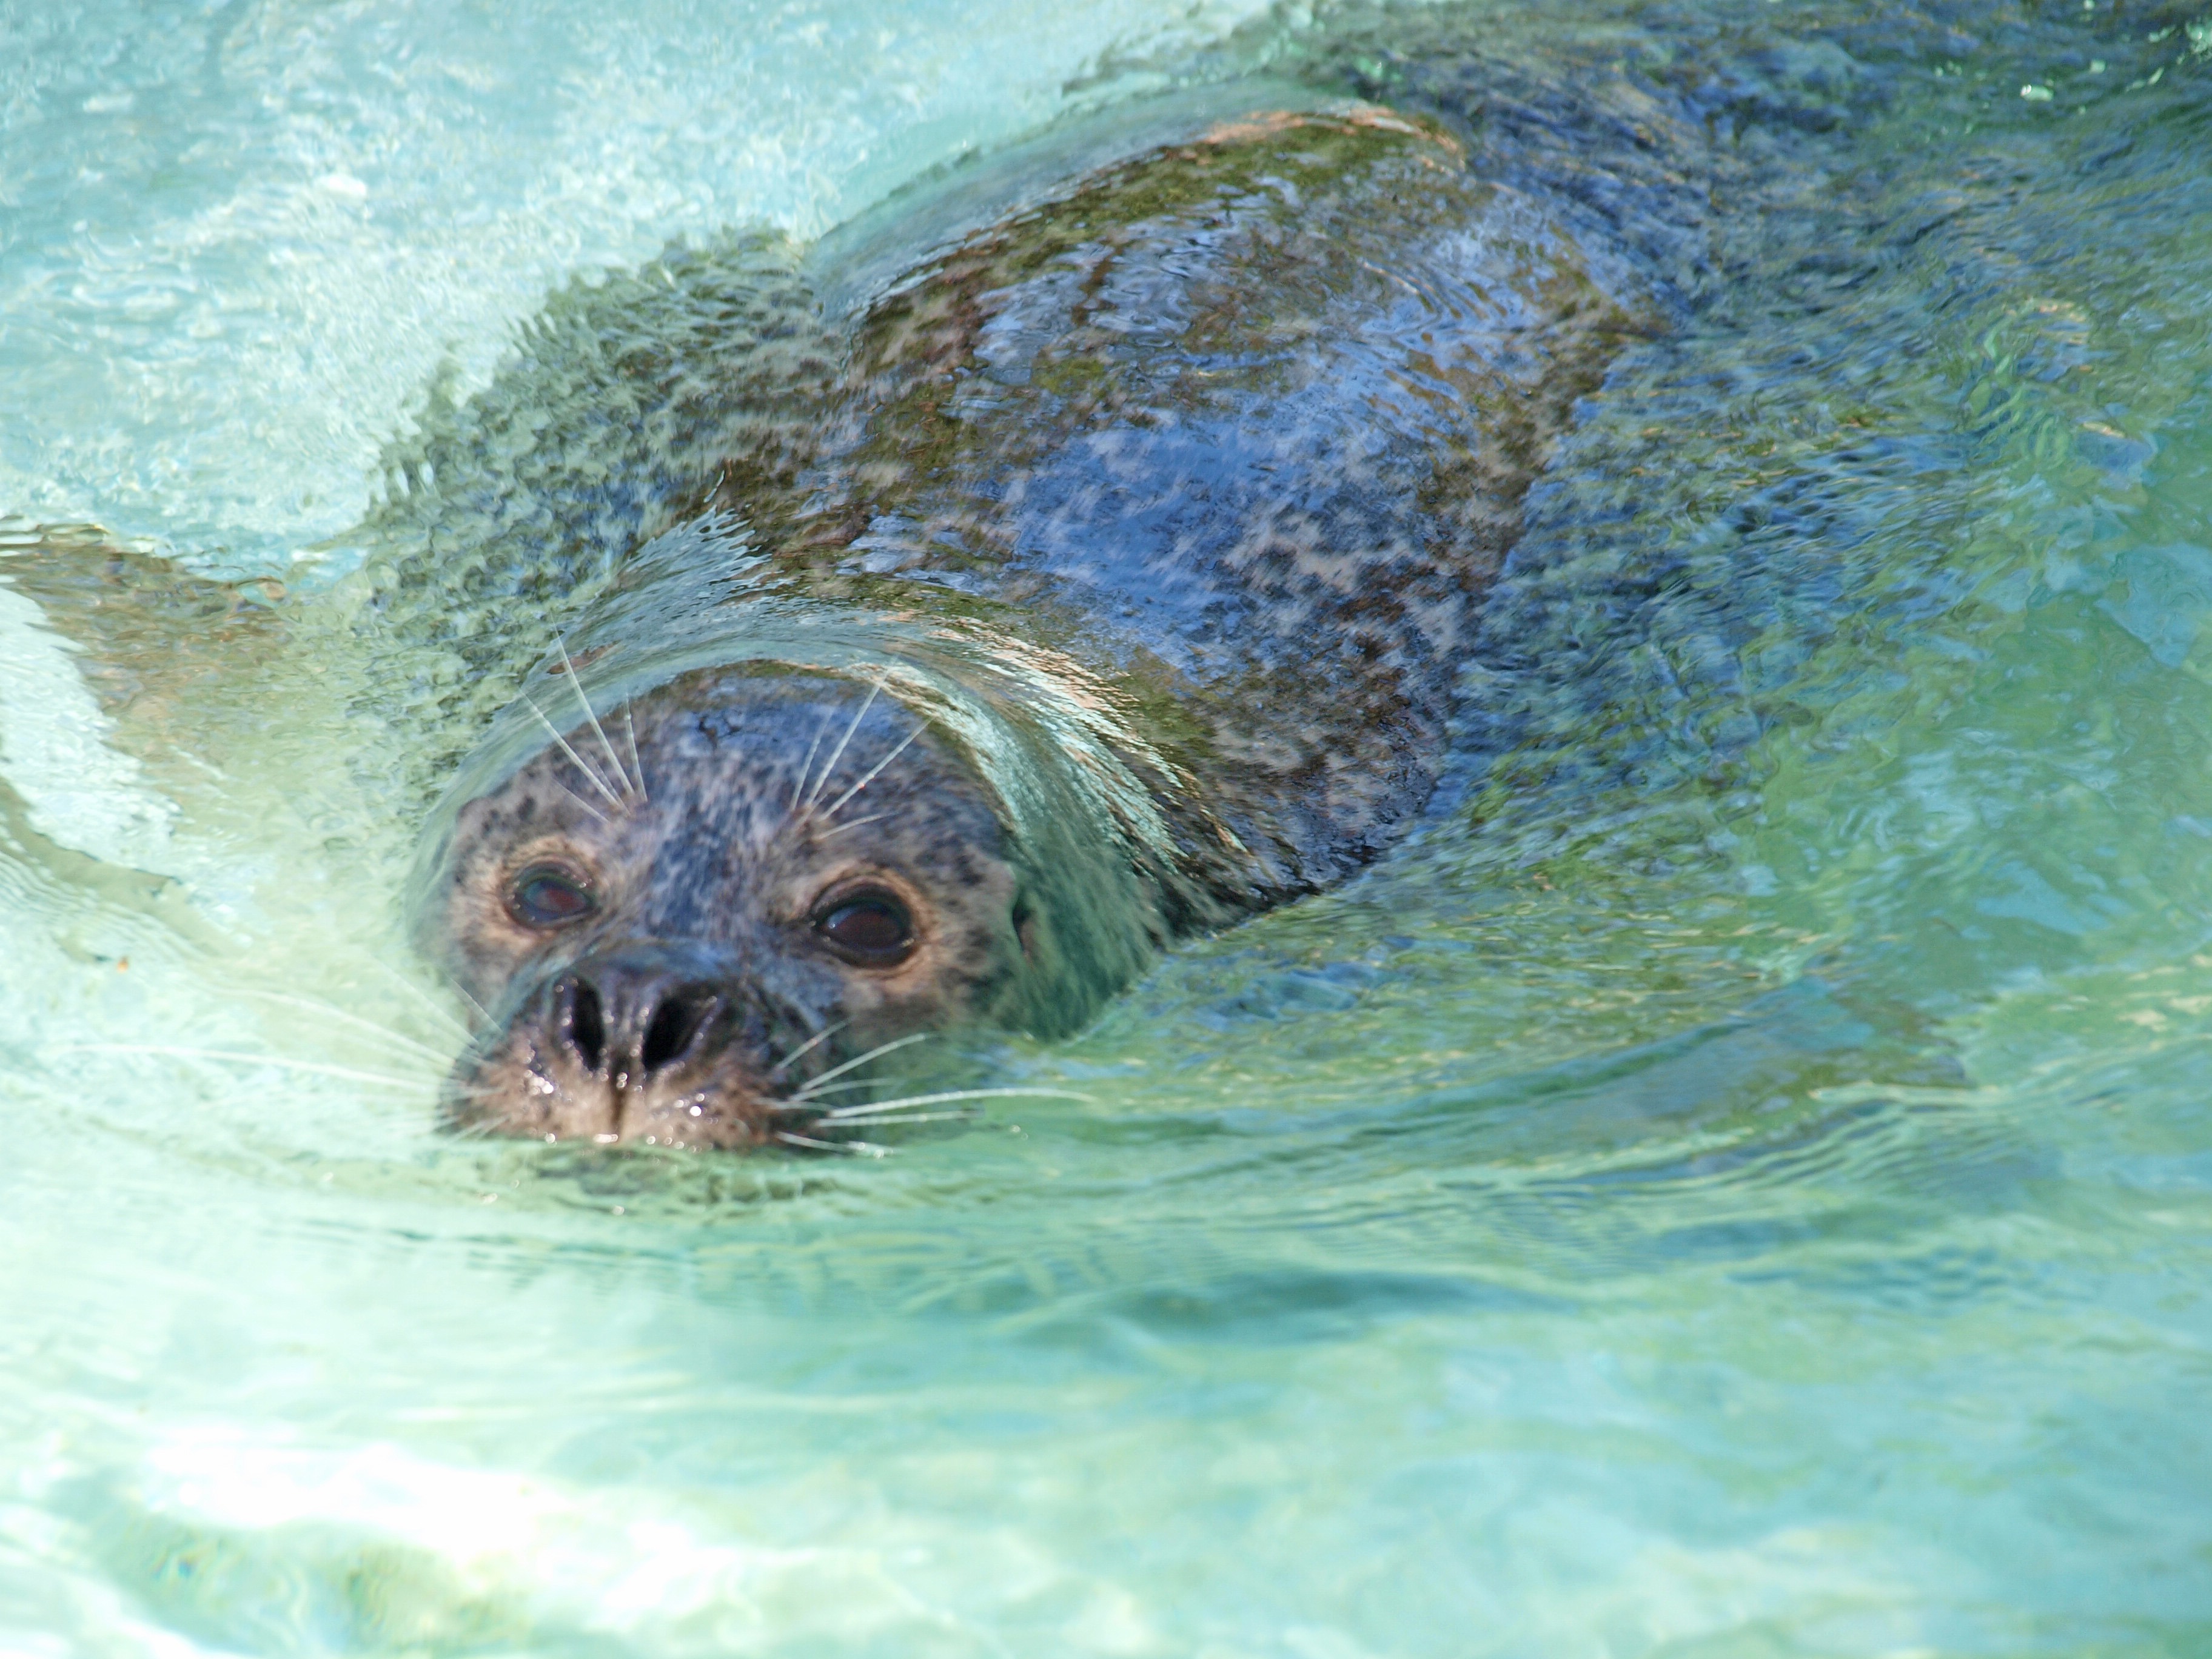
beach, sea, dune, biology, mammal, seal, fauna, seals, vertebrate, north sea, nordfriesland, marine mammal, marine biology